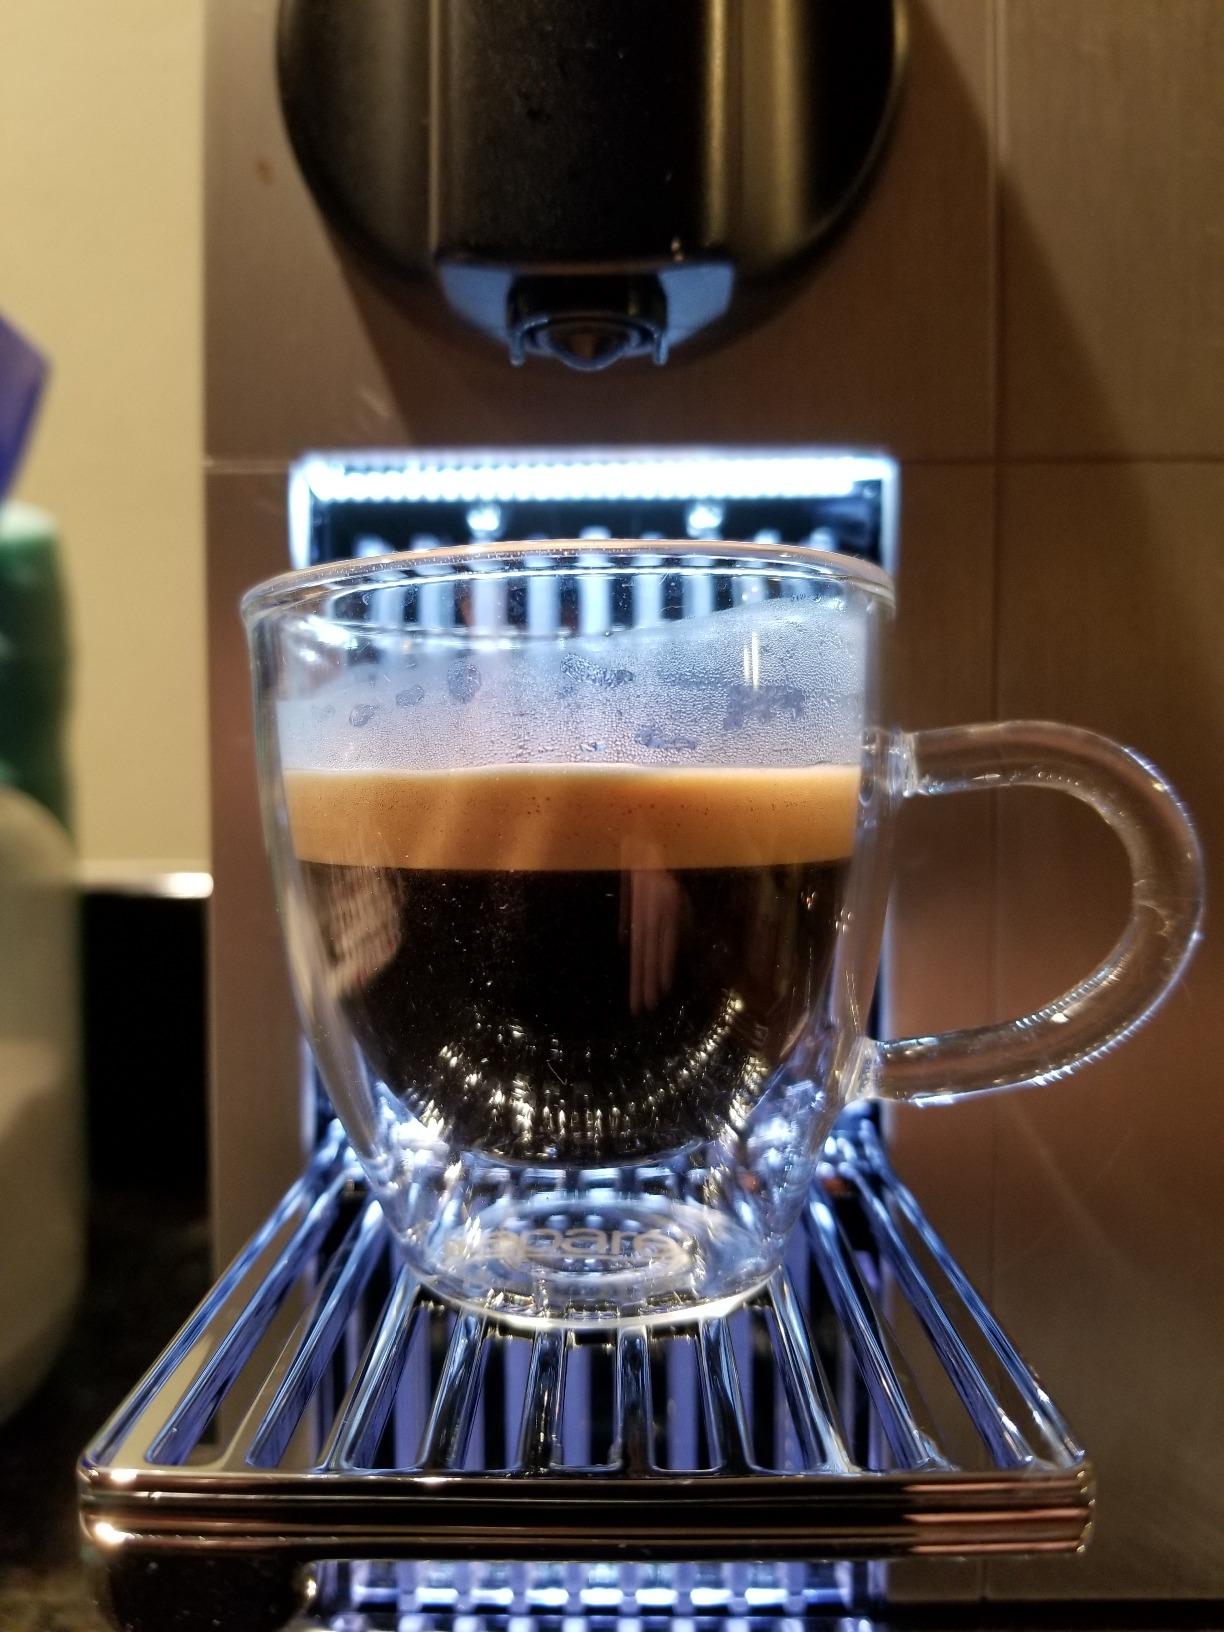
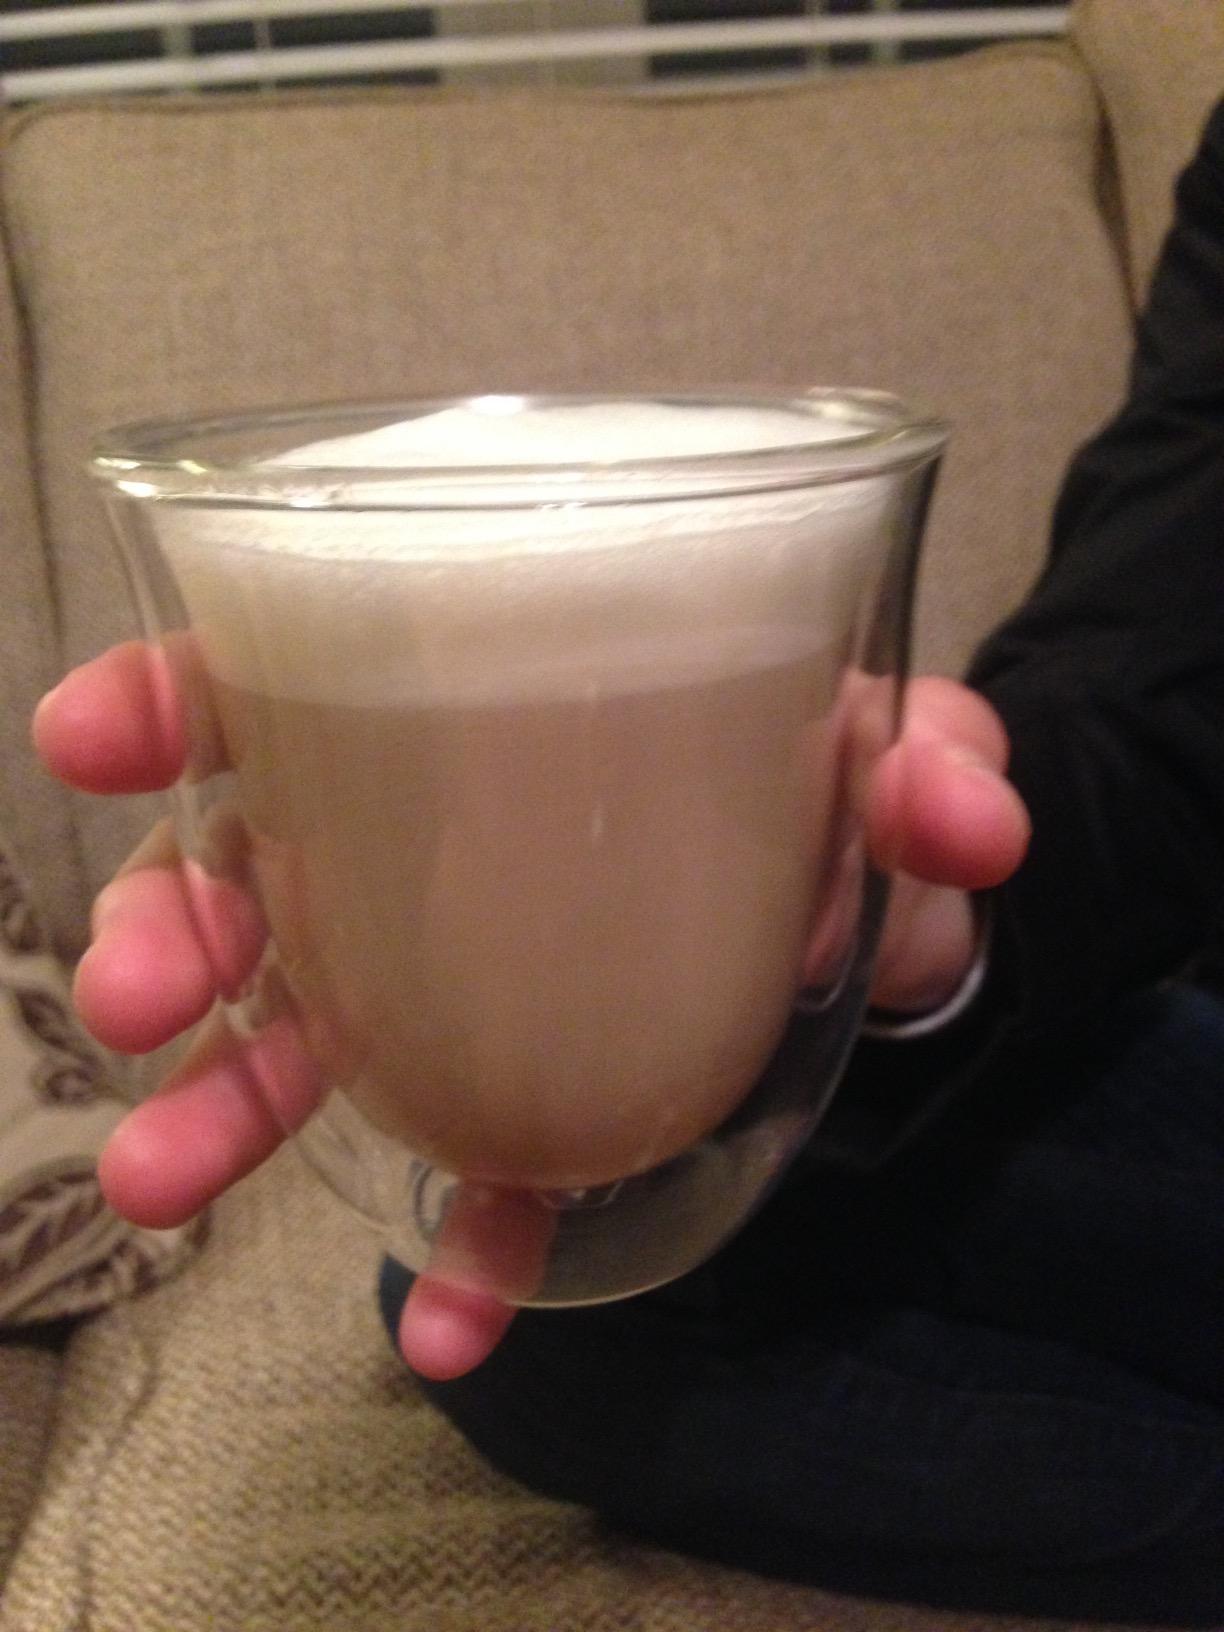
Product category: items_mug
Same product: no